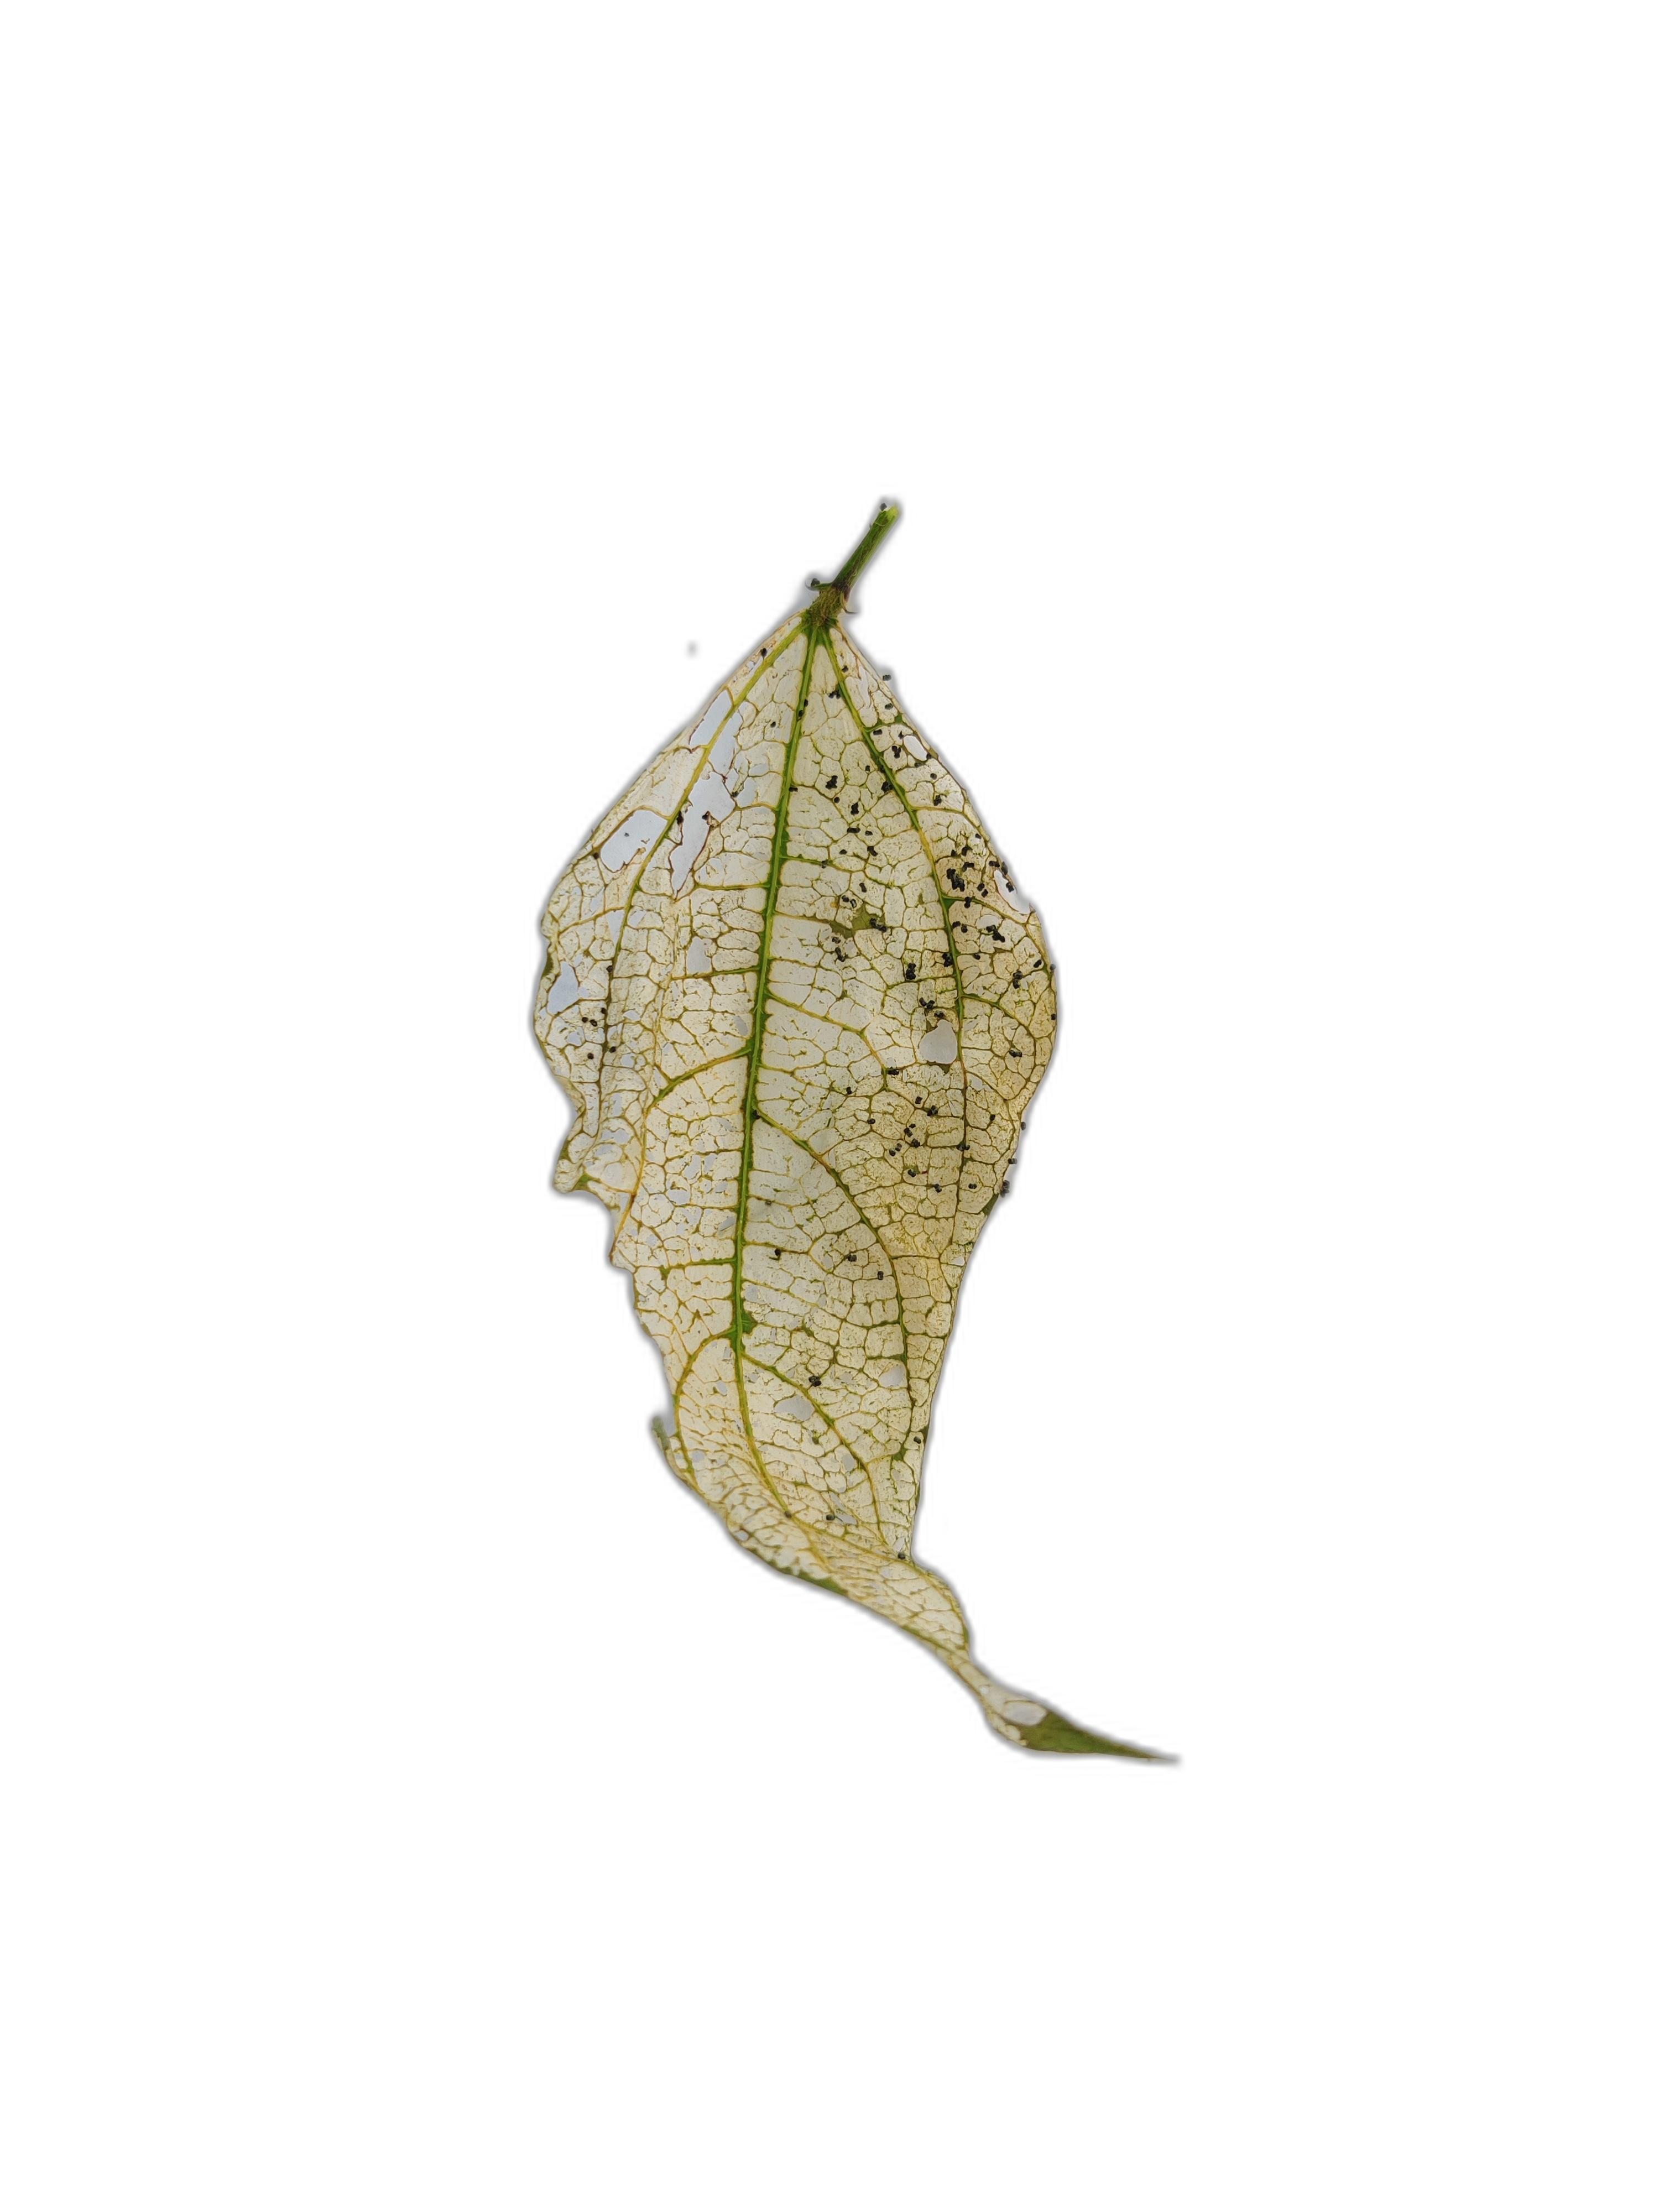
Label: Insect